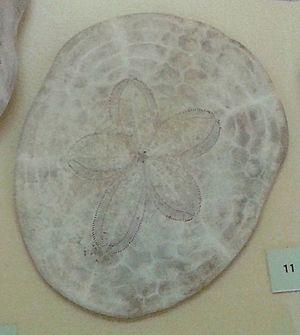
Clypeaster est un genre d'oursins plats de la famille des Clypeasteridae.
Le Dollar des sables est une espèce d'oursin irrégulier de la famille des Clypeasteridae, présent dans les Caraïbes.